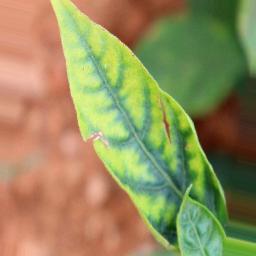
Label: nutritional